Winter swimming

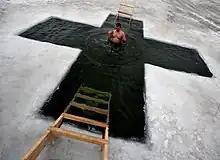
An ice hole is cut in the form of a cross in Russia to celebrate the Epiphany.

The history of winter swimming ("pływanie w zimie", also "morsowanie", a loanword from Eastern European languages) in Poland dates back to at least 16th century, when Wojciech Oczko, the physician to the Kings Stephen Báthory and Sigismund III Vasa, published a treatise "Cieplice", which contained the information on the contemporary understanding of water-based therapies, including the indications and contraindications to swimming in cold temperatures.